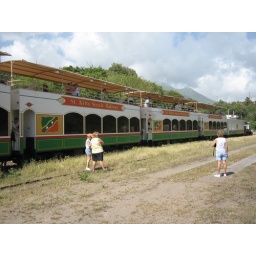
The train broke down. We were later transported by bus back to the ship.